Fish fur

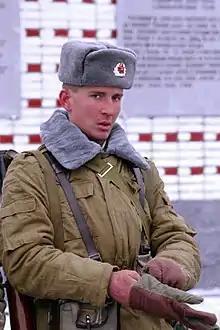
Soviet soldier wearing the winter Afghanka uniform and ushanka (January 1992). Both the Afghanka collar and ushanka are made from fish fur.

Fish fur is a Russian-language ironic expression used to describe poor quality of coats and other clothes worn for warmth. In modern times, it is also used for fake fur, especially of poor quality. The term traces back to a Russian proverb "A poor man's fur coat is of fish fur.".